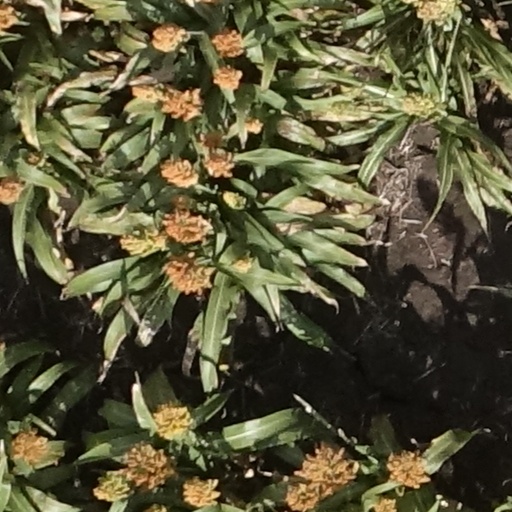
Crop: sorghum